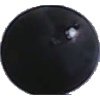
Label: Grape Blue 1